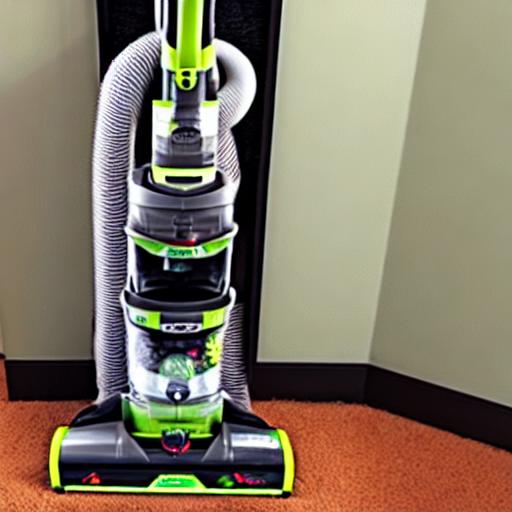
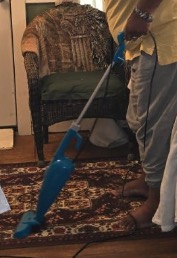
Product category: items_vacuum
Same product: no